Early translations of the New Testament

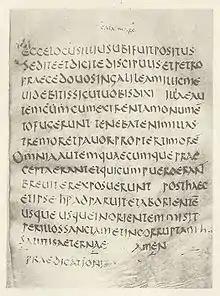
Codex Bobiensis – the last page of the "Gospel of Mark"

Early translations of the New Testament – translations of the New Testament created in the 1st millennium. Among them, the ancient translations are highly regarded. They play a crucial role in modern textual criticism of the New Testament's text. These translations reached the hands of scholars in copies and also underwent changes, but the subsequent history of their text was independent of the Greek text-type and are therefore helpful in reconstructing it. Three of them – Syriac, Latin, Coptic – date from the late 2nd century and are older than nearly all of the surviving Greek manuscripts of the New Testament. They are cited in all critical editions of the Greek text-type. Translations produced after 300 (Armenian, Georgian, Ethiopic) are later but are nevertheless very important and are generally cited in the critical apparatus. The Gothic and Slavic translations are rarely cited in critical editions. Omitted are those of the translations of the first millennium that were not translated directly from the Greek original, but based on another translation (based on the "Vulgate", Peshitta and others).